Östuna Church

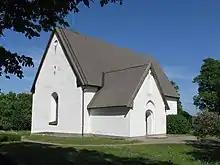
Östuna Church, external view

Östuna Church is a medieval Lutheran church in the Knivsta Municipality in the province of Uppland, Sweden. It belongs to the Archdiocese of Uppsala.